Mike Dawes

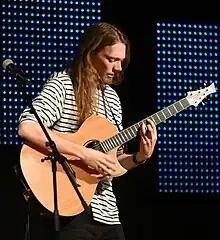
Mike Dawes in 2018

Dawes' next release was another Candyrat single, this time dual-released with an independent collaborative remix featuring Helsinki-based guitarist Petteri Sariola and Adam "Nolly" Getgood from the American band Periphery. Ten per cent of the proceeds of all independent releases went to FAB Projects, a Kenyan charity providing food, aid, and building projects in the region. His What Just Happened? world tour visited over thirty countries on five continents, including performances on the Great Wall of China and the Troubadour in Los Angeles, as well as the first fingerstyle guitar concert in Lebanon's history.